Boussingault (crater)

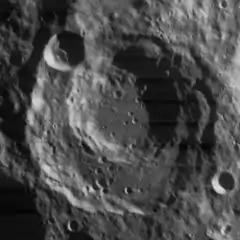
Lunar Orbiter 4 image

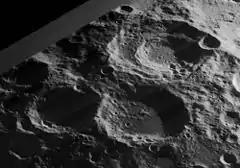
Oblique view of craters Boussingault (above right), Helmholtz (below right), and Neumayer (below left, mostly in shadow), facing southwest, from Lunar Orbiter 4

Boussingault is a large lunar impact crater that lies near the rugged southeast limb of the Moon. Because of its location, Boussingault appears highly oblong in shape due to foreshortening. To the southwest is the crater Boguslawsky, and almost attached to the northeast rim is Helmholtz. East-southeast of Boussingault lies the crater Neumayer.